HMS Dreadnought (1906)

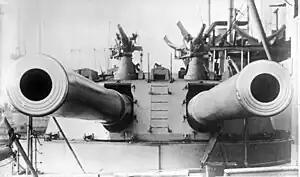
Turret with twin 12-inch Mk X guns. Two 12-pounder guns are mounted on the roof for defence against torpedo boats.

"Dreadnought"s main armament consisted of ten 45-calibre BL 12-inch Mark X guns in five twin Mark BVIII gun turrets. The forward turret ('A') and two aft turrets ('X' and 'Y') were located along the centreline of the ship. Two wing turrets ('P' and 'Q') were located port and starboard of the forward superstructure respectively. "Dreadnought" could deliver a broadside of eight guns between 60° before the beam and 50° abaft the beam. Beyond these limits she could fire six guns aft, and four forward. On bearings 1° ahead or astern she could fire six guns, although she would have inflicted blast damage on the superstructure.